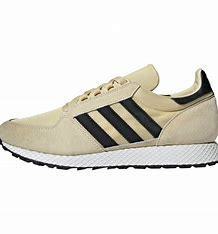
Brand: Adidas
Model: Forest Grove